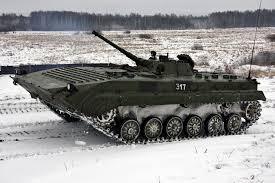
Label: BMP-1